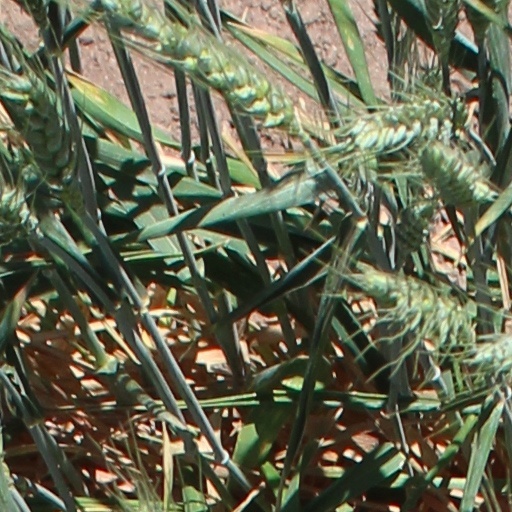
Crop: wheat